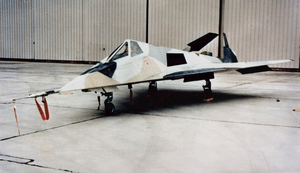
Le Lockheed Have Blue est un démonstrateur destiné à tester des dispositifs combinés de furtivité. Il fut le précurseur du célèbre avion d'attaque au sol Lockheed Martin F-117 Nighthawk.